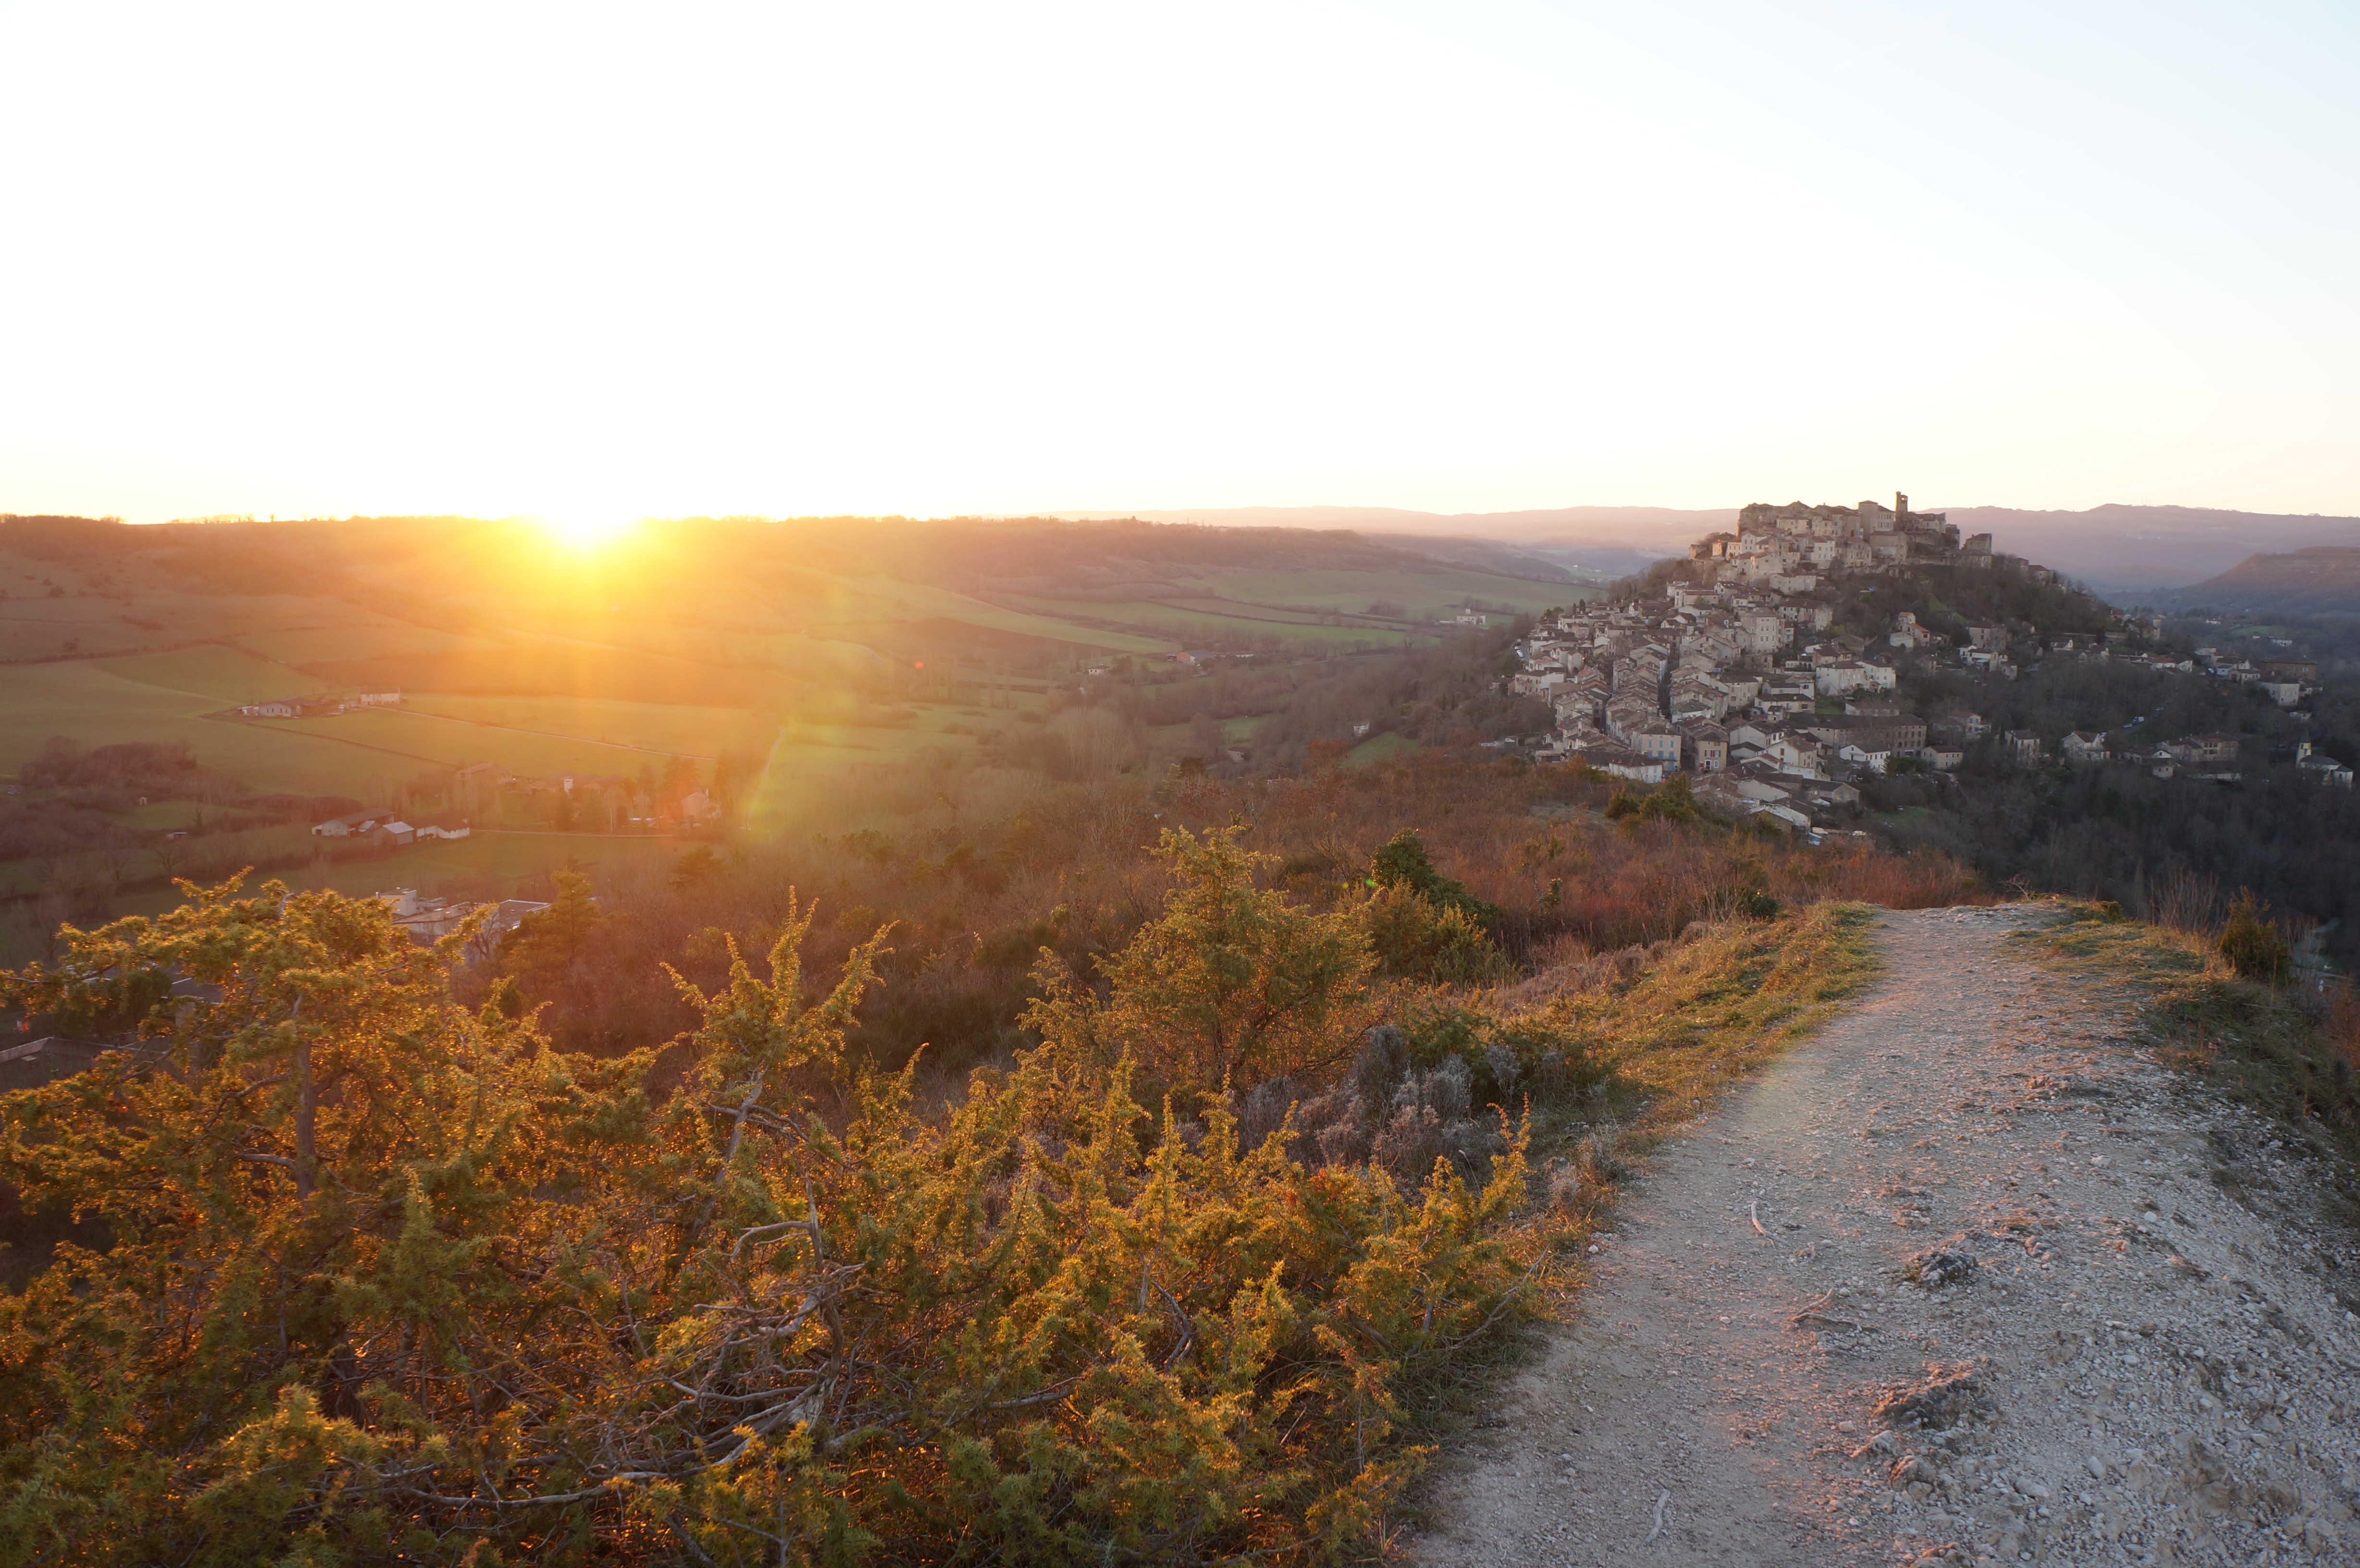
france, mountainous landforms, sky, atmospheric phenomenon, morning, hill, wilderness, sunlight, mountain, sunrise, ecoregion, fell, chaparral, highland, ridge, landscape, terrain, national park, evening